T34 (classification)

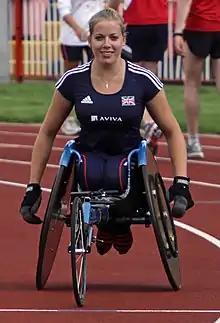
T34 competitor Hannah Lucy Cockroft

This classification is for disability athletics. This classification is one of eight classifications for athletes with cerebral palsy, four for wheelchair athletes (T31, T32, T33, T34) and four for ambulant ones (T35, T36, T37 and T38). Jane Buckley, writing for the Sporting Wheelies, describes the athletes in this classification as: "CP4, see CP-ISRA classes (appendix) Wheelchair". The classification in the appendix by Buckley goes on to say "The athlete has minimal limitations or control problems in their arms and trunk while pushing a wheelchair." The Australian Paralympic Committee defines this classification as being for "Moderate to severe problems in lower limbs, good functional strength and minimal control problems in upper limbs and torso". According to International Paralympic Committee 2011 rules, an ambulant athlete with spastic diplegia featuring lower limb spasticity Grade 3 is eligible to compete in either the T35 classification (running) or as a wheelchair racer in T34. The International Paralympic Committee defined this classification on their website in July 2016 as, "Coordination impairments (hypertonia, ataxia and athetosis)".